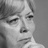
Emotion: sad